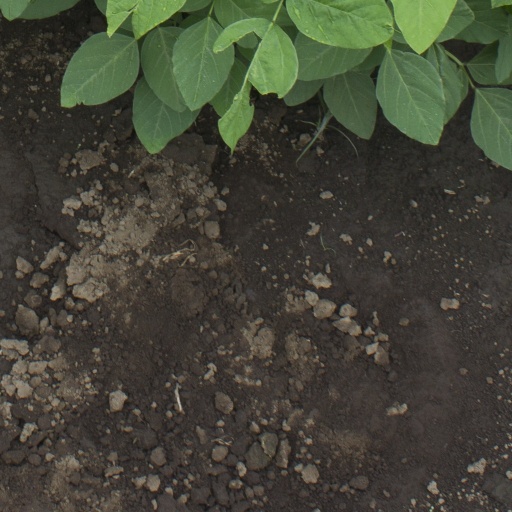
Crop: soybean